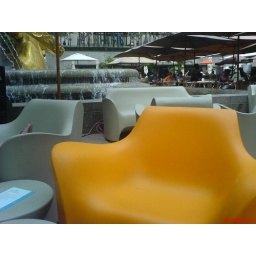
cool, comfortable plastic armchairs in the rock cafe